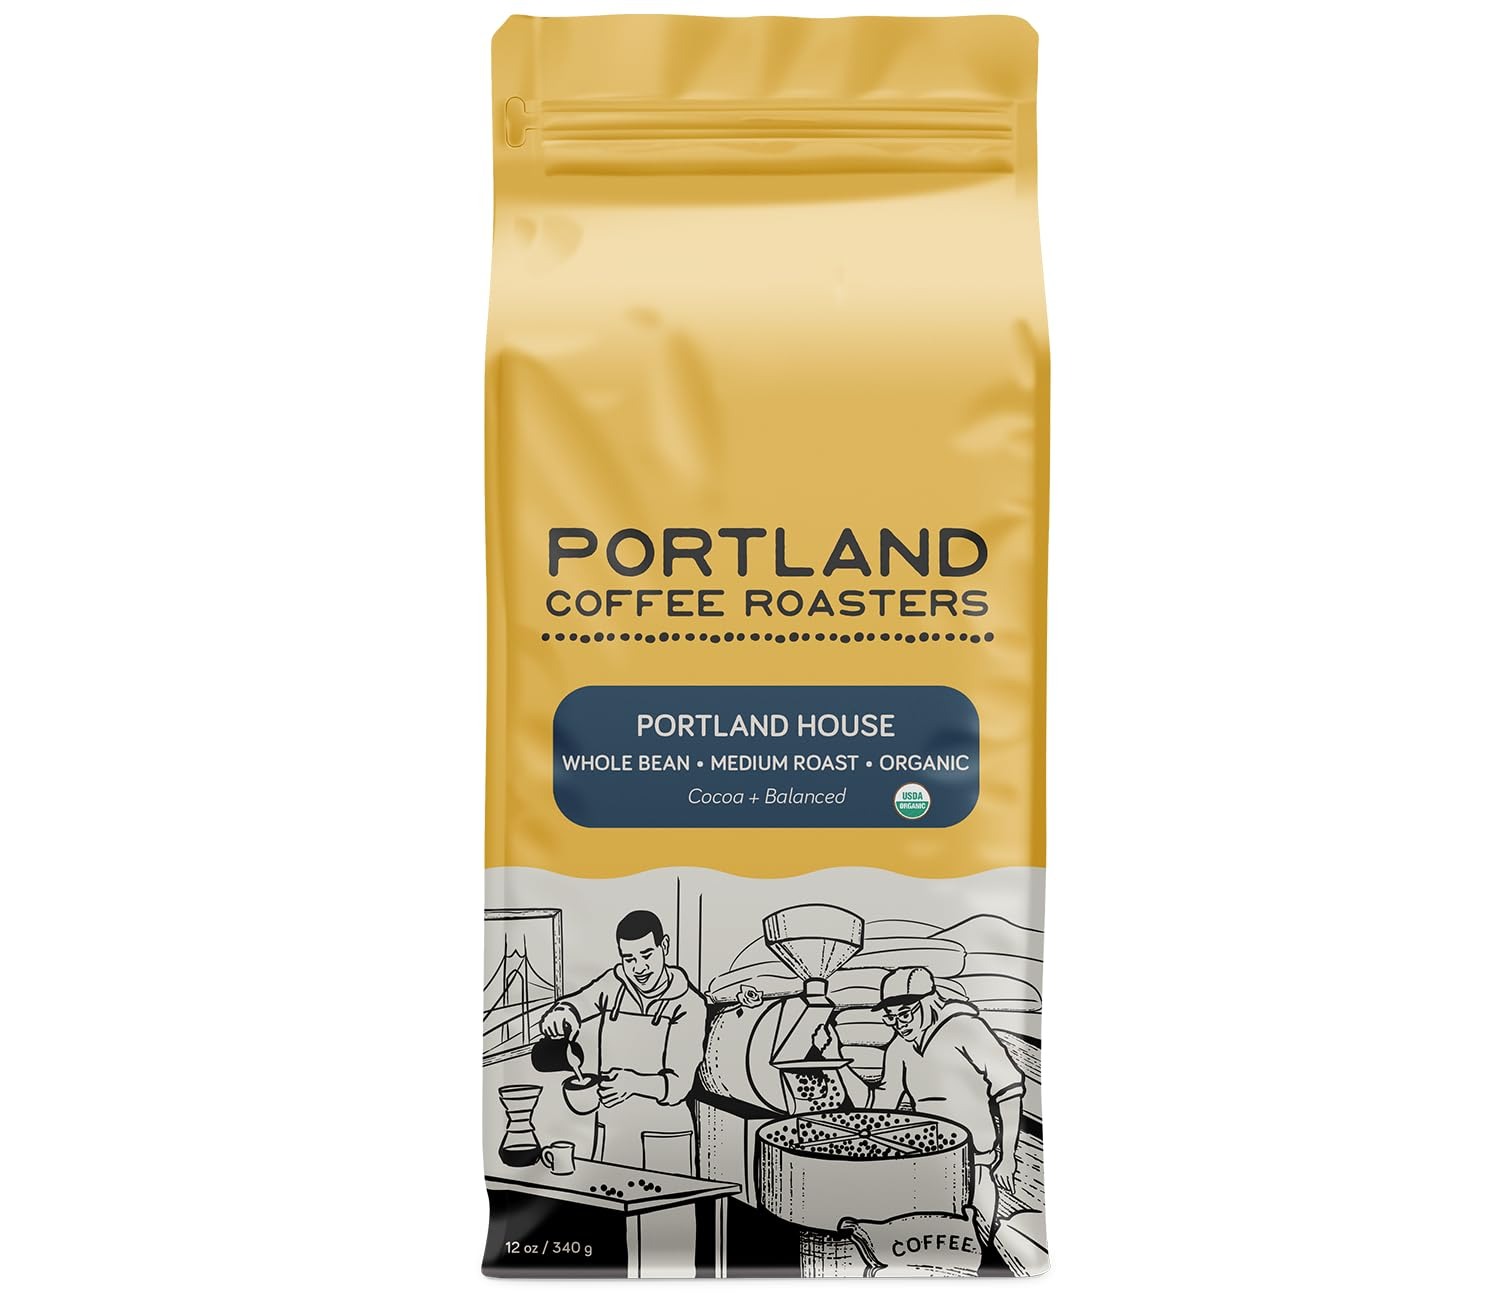
Item Name: Portland Coffee Roasters Organic Coffee, Whole Bean, Medium Roast, Portland House, 12 oz (340 g)
Bullet Point 1: Cocoa, Balanced
Bullet Point 2: USDA Organic
Bullet Point 3: Certified Organic by Oregon Tilth
Product Description: USDA Organic. Certified Organic by Oregon Tilth. Cocoa + balanced. Doing good and making good coffee. Behind every cup of coffee is our passion. We work to build a healthier coffee community and environment. We form lasting partnerships with growers and roast our coffee in our carbon- neutral roastery. We treat our community and coffee with care so you can taste the difference everyone makes along the way. It's all about the people who create your coffee experience. The coffee grower who carefully tends to the plants. The roaster who meticulously roasts each batch of coffee. The barista who expertly brews every cup. And you, who makes it all possible. Coffee is made better by people. Portlandcoffeeroasters.com. Learn more about our coffee at portlandcoffeeroasters.com.
Value: 12.0
Unit: Ounce

Price: 17.99